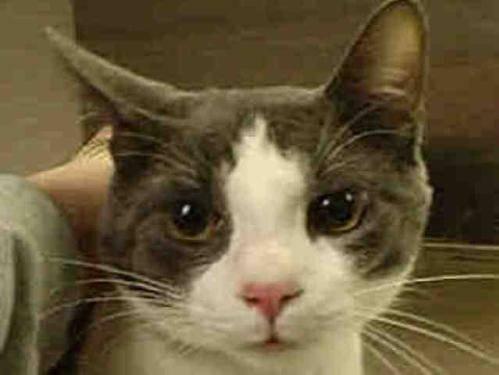
cat